National first-grade museums of China

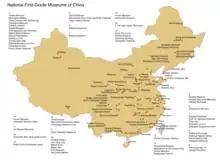
China 1st-Grade National Museums

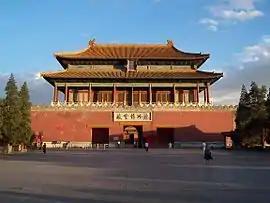
The Forbidden City (Palace Museum) in Beijing

The designation "national first-grade museum" is the highest classification for museums in China, as determined by the State Administration of Cultural Heritage (SACH).